Henry W. Miller

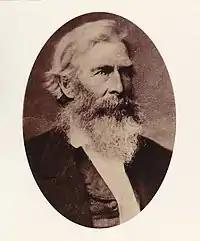
Henry W. Miller

Henry William Miller (May 1, 1807 – October 9, 1885) was the first member of the Iowa legislature from the area of Council Bluffs, Iowa.